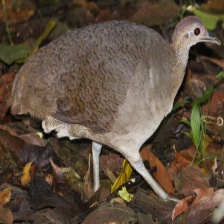
Species: GREAT TINAMOU
Scientific name: TINAMUS MAJOR